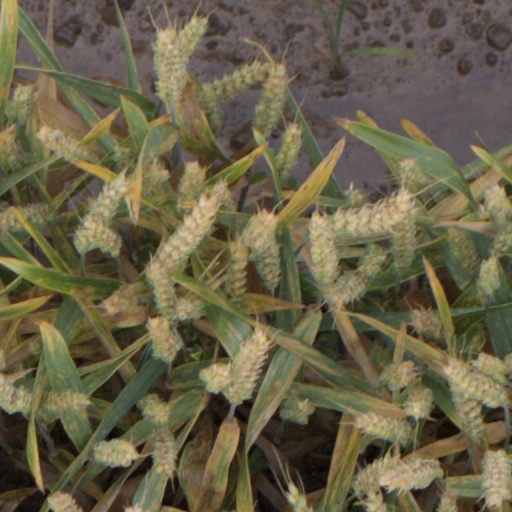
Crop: wheat